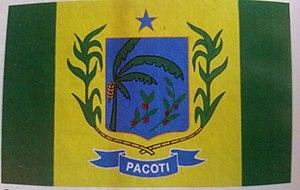
Pacoti est une municipalité brésilienne de l’État du Ceará. En 2010, elle compte 11 607 habitants.